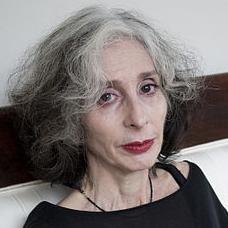
Age: 63